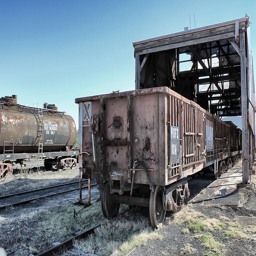
a train on a track next to a wooden structure
empty train cars sit in a snow-covered deserted train lot
a cargo train sitting on the tracks under a little cover
an old cart is sitting on a railroad track
Old train cars are parked at a loading site.